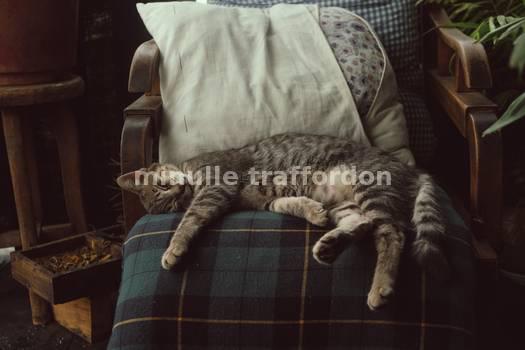
Label: Watermark